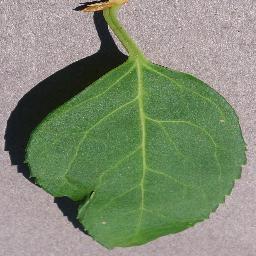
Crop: cherry
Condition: (including_sour)_healthy